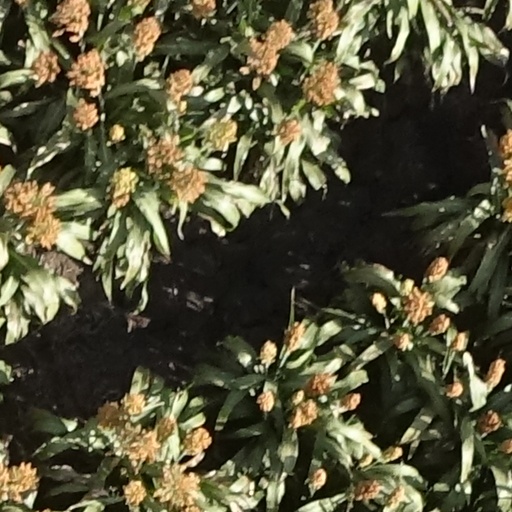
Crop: sorghum